Heritage Square (Fayetteville, North Carolina)

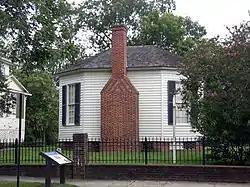
The Oval Ballroom from Dick Street

Heritage Square is a place in Fayetteville, North Carolina. Owned and maintained by The Woman's Club of Fayetteville, Heritage Square includes the Sandford House, built in 1797; the Oval Ballroom, a freestanding single room built in 1818; and the Baker-Haigh-Nimocks House, constructed in 1804. The buildings located on Heritage Square are listed in the National Register of Historic Places as the "Fayetteville Woman's Club and Oval Ballroom" and "Nimocks House."